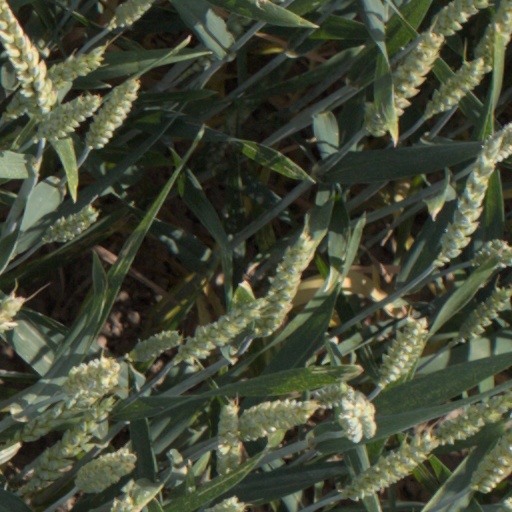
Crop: wheat